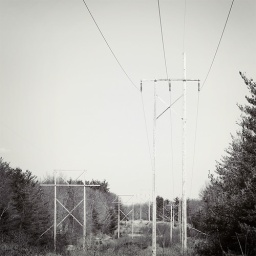
field by my house